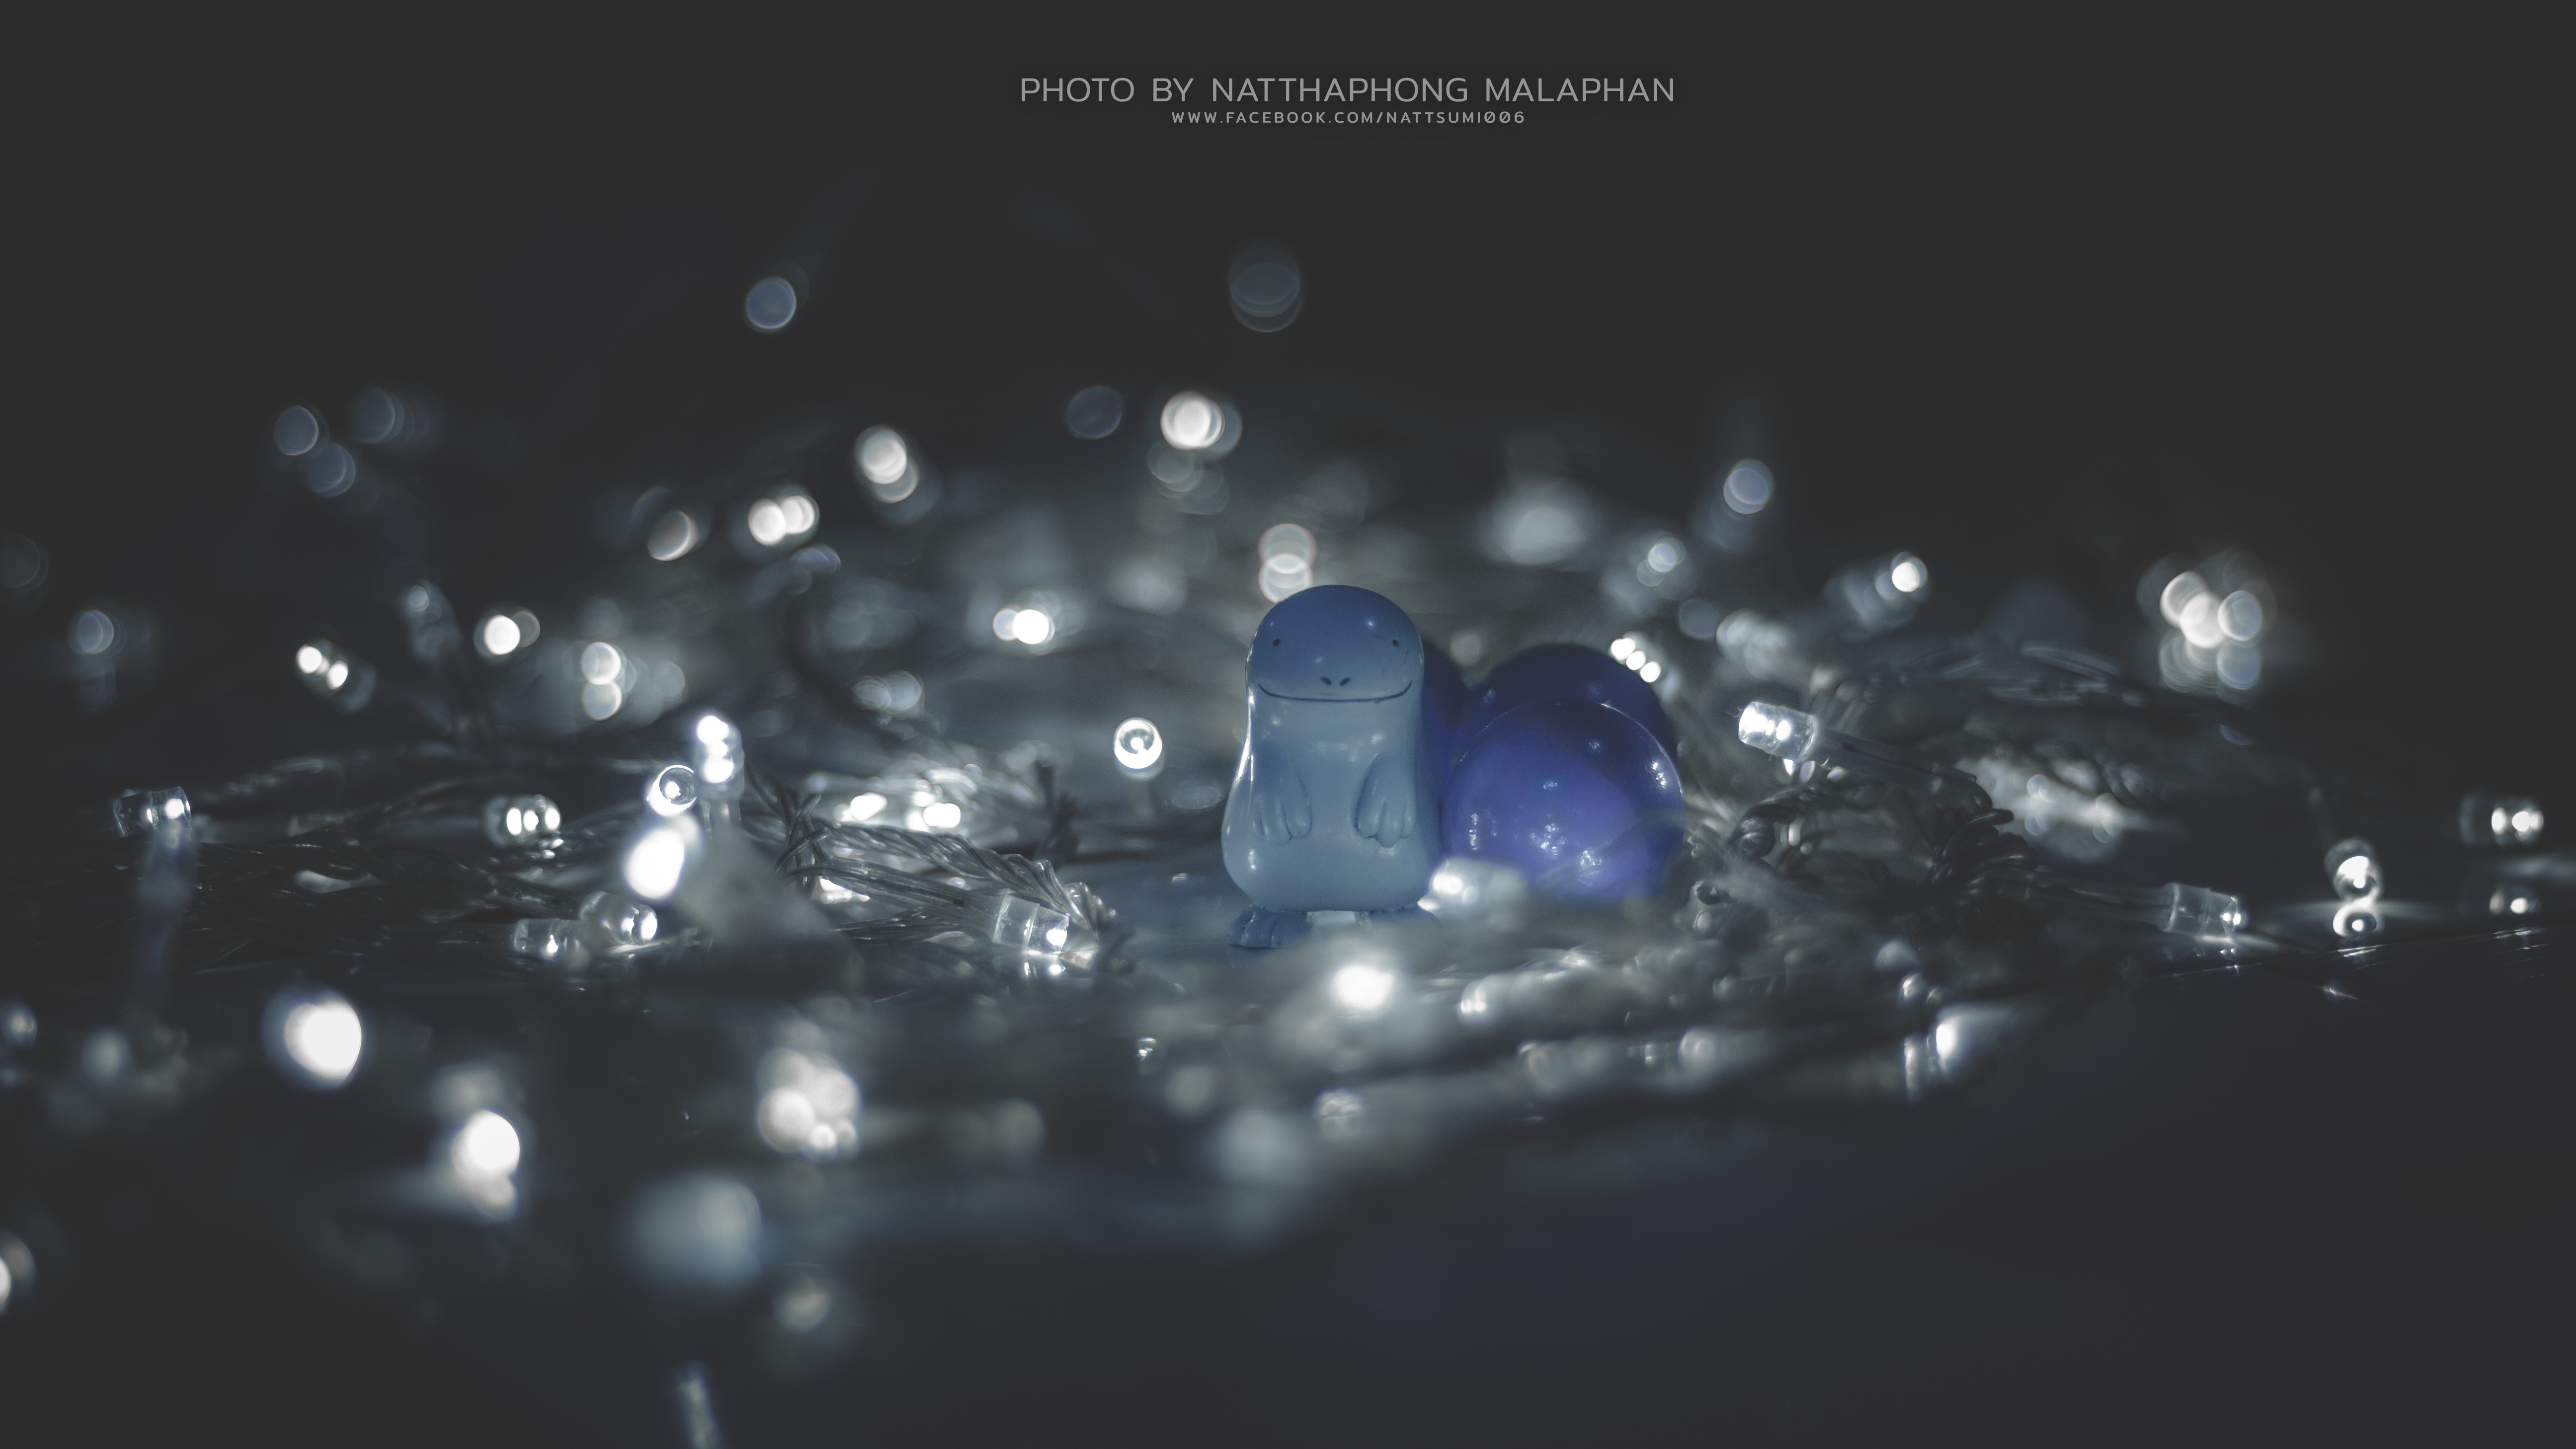
light, blue, water, macro photography, drop, close up, photography, sky, font, Transparent material, darkness, liquid, space, night, glass, still life photography